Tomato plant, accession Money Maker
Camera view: bottom (45 deg); turntable rotation: 180 degrees
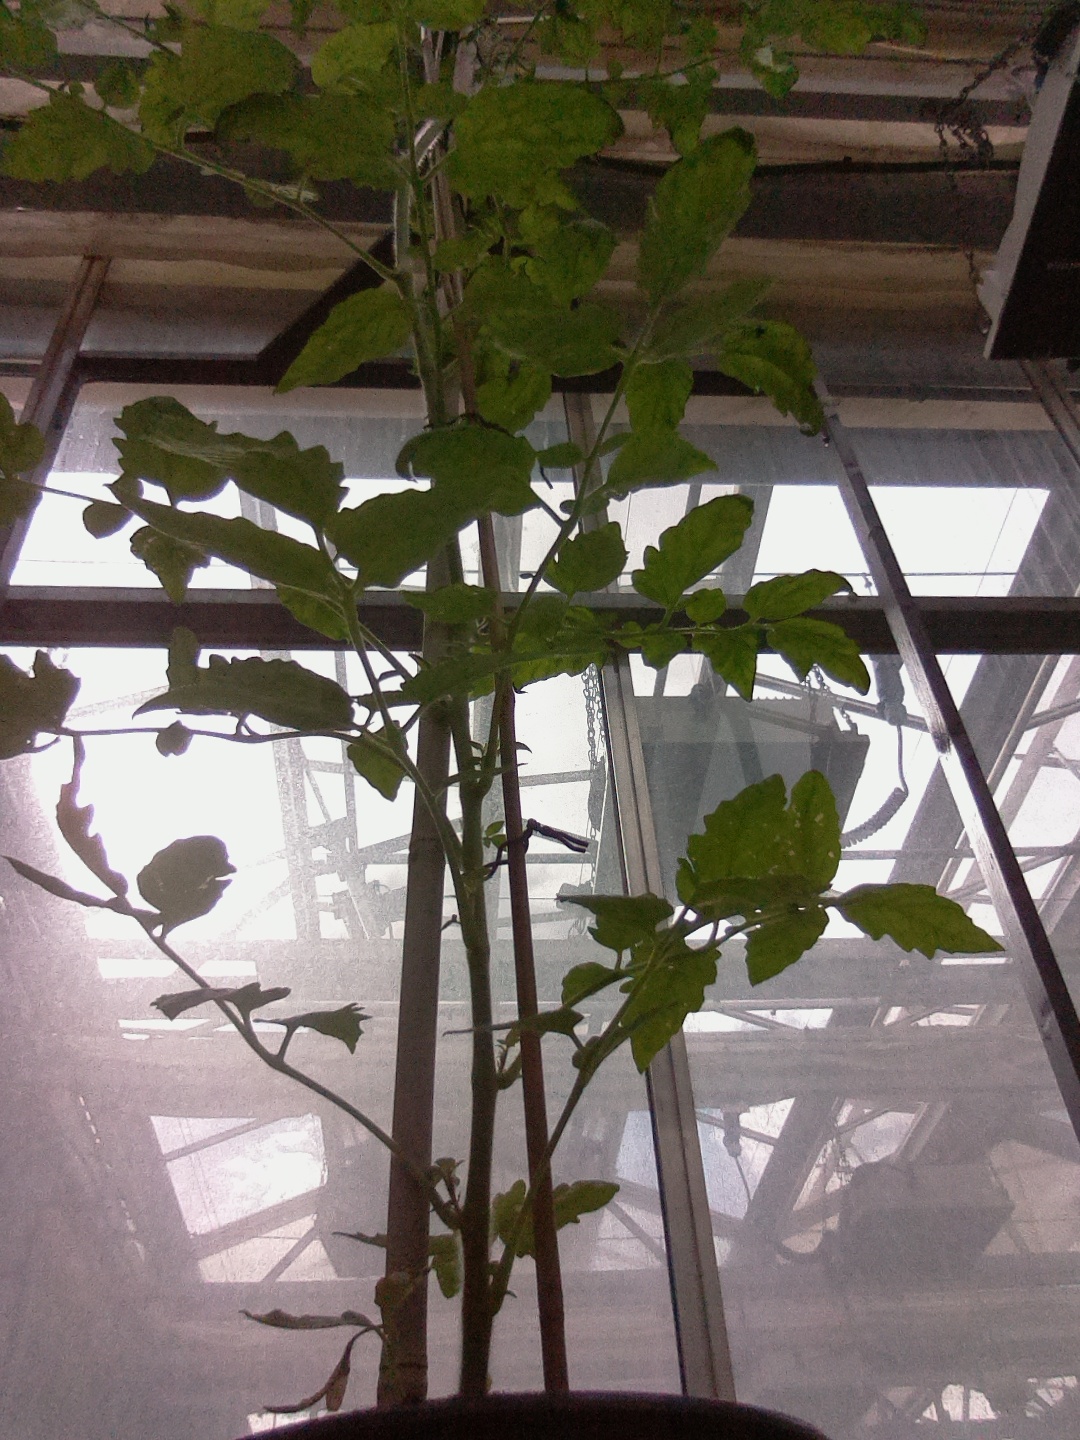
BBCH growth stage 65: Full flowering, 50%-60% of flowers open, first petals falling